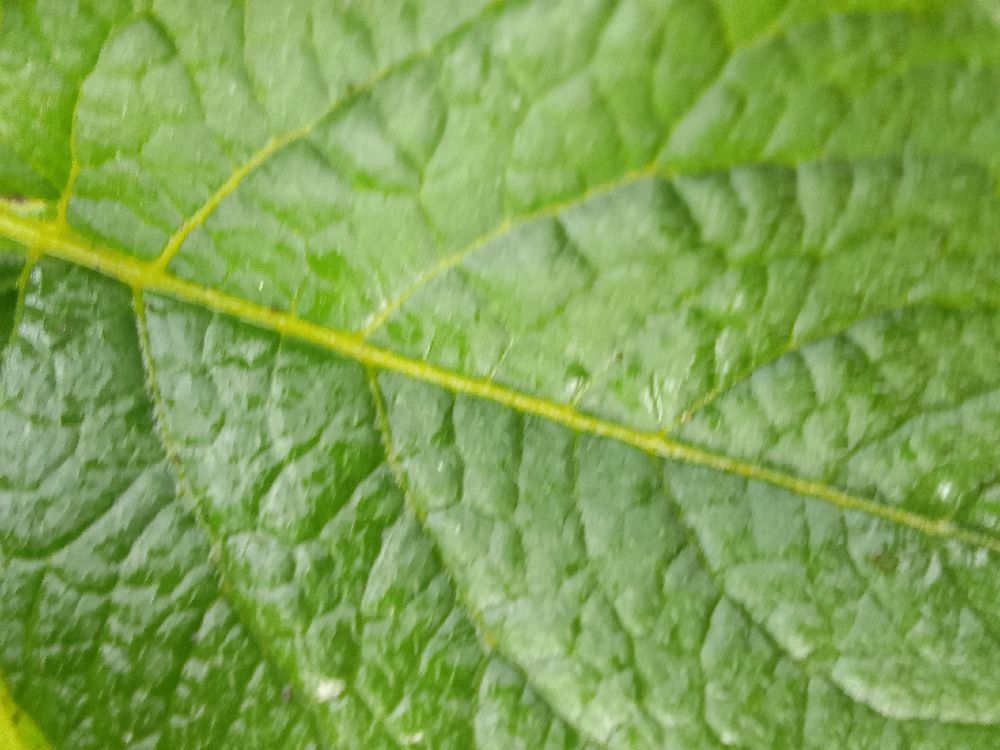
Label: Healthy